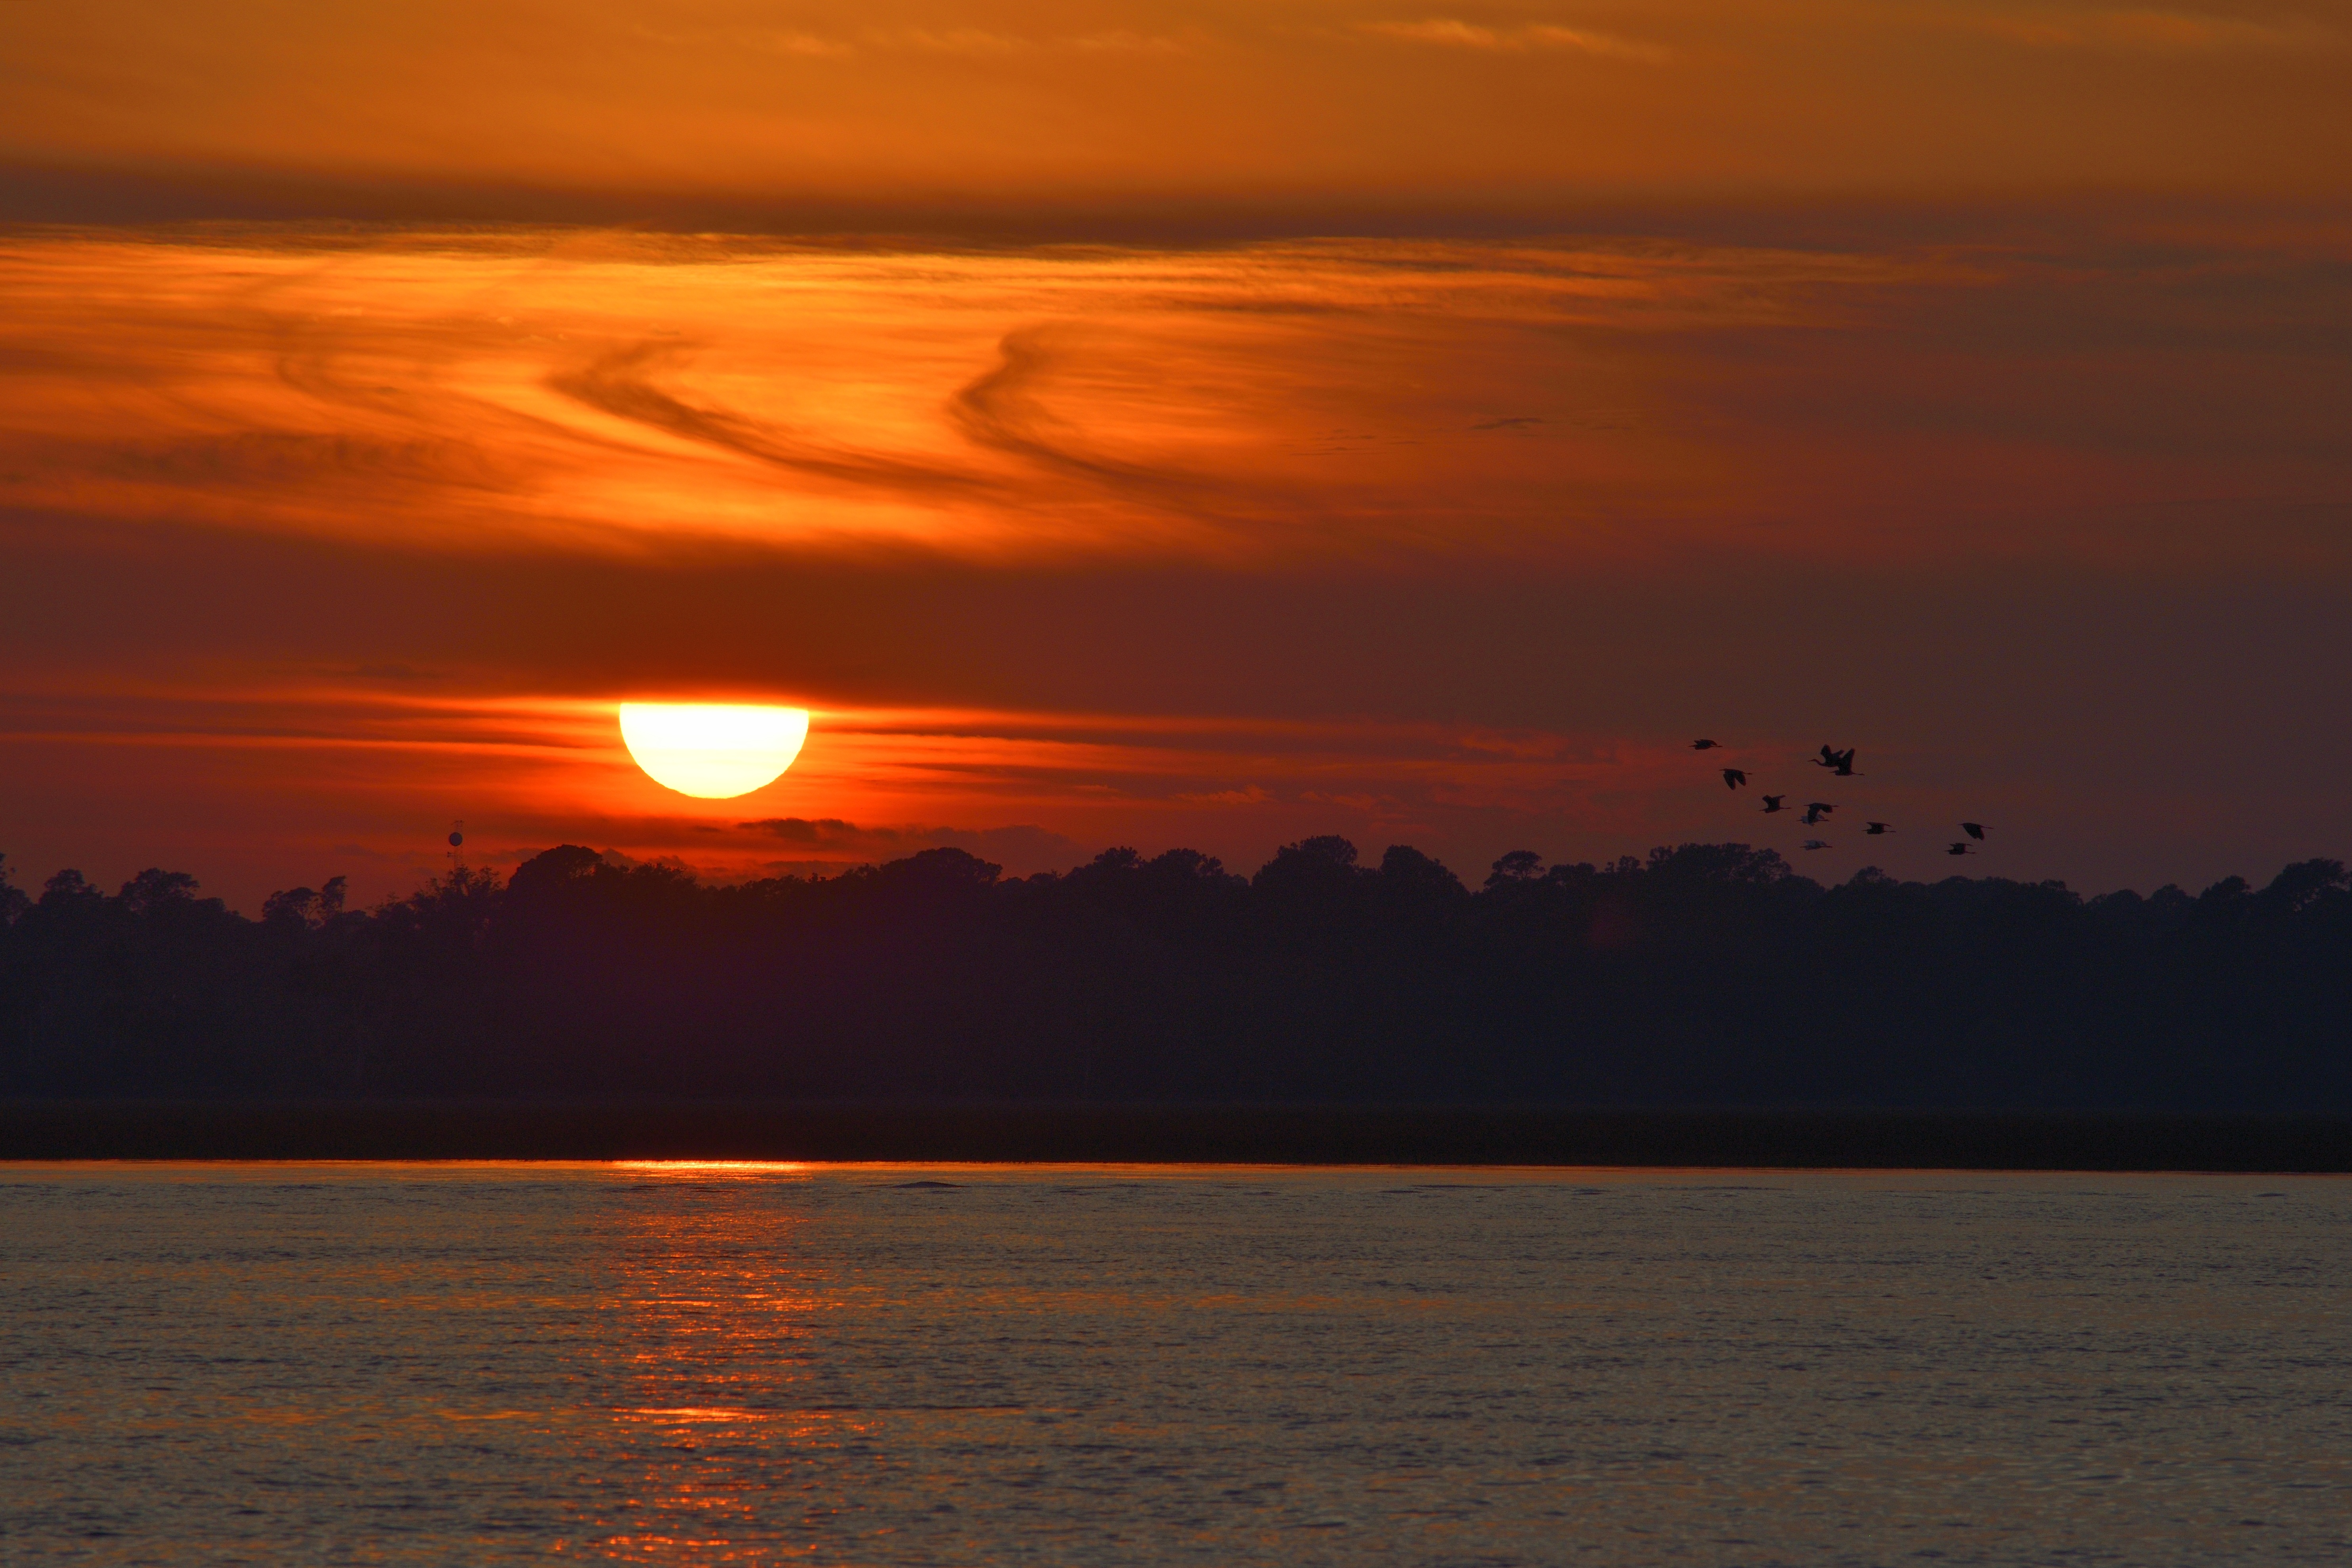
beach, sea, coast, water, nature, ocean, horizon, silhouette, cloud, sky, sun, sunrise, sunset, morning, shore, dawn, dusk, evening, orange, reflection, tropical, romantic, colorful, majestic, relaxation, vibrant, florida, nobody, afterglow, red sky at morning